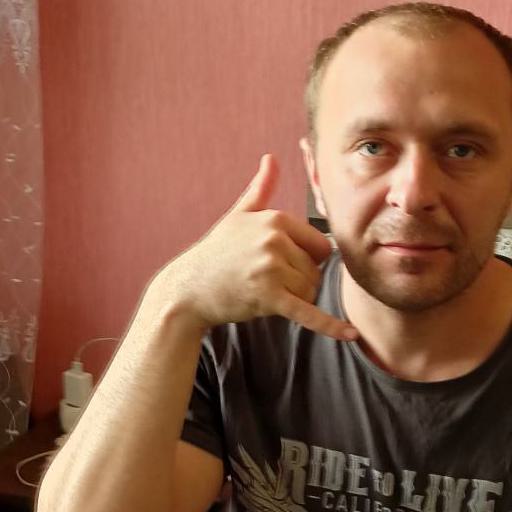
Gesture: call